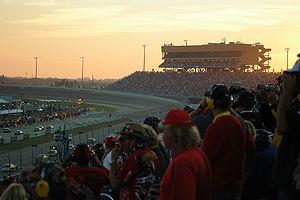
Le Homestead-Miami Speedway est un circuit automobile de type ovale situé à Homestead dans l'État de Floride aux États-Unis.